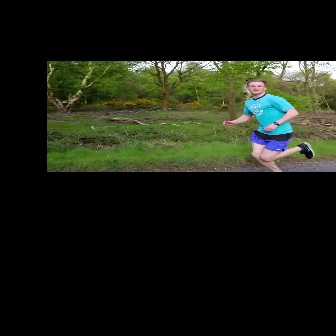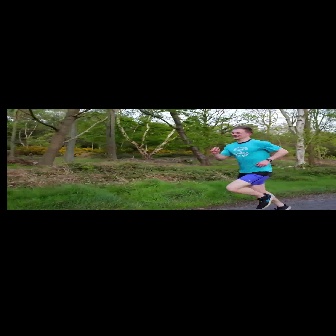
  Please identify the target specified by the bounding box [220,77,315,172] in the first image and locate it in the second image. Return the coordinates in [x_min,y_min,x_max,y_max] format.
Answer: [208,125,293,209]